Khaled Ali

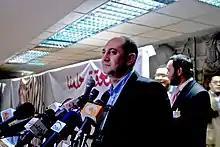
Ali announcing his candidacy in February 2012

On the evening of 27 February 2012, Ali held a press conference at the Journalists' Syndicate in Cairo to announce his candidacy for president in the 2012 election, hours after announcing the press conference on Twitter. The press conference was a well-attended event, held one day after his 40th birthday, the minimum age eligible to run for the office. He was the youngest candidate to enter the race, saying at the press conference that he "decided to pursue the race as a young man, inclined to support the poor, against military rule and with the rights of our martyrs. I am not afraid, so long as I have the support of all those who dream of freedom, justice, and dignity." At the time, he was an independent and had never been a member of any political party.